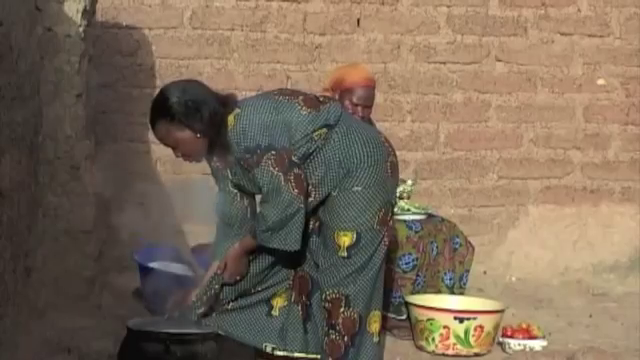
Nataal bii de gis naa ci ñaari jigéen ñi ngi toog kenn kaa ngi toog kenn kaa ngi sëgg ci cin li di mel ni kuy .mp3u keneen ki mel ni ku koy jàppale. Kenn ka nag mi ngi tooge ca wetu naaj wa mi ngi sol ay waksi kenn kaa ngi musóor bopp ba keneen kaa ngi wàccee karaw gi kawar gi.